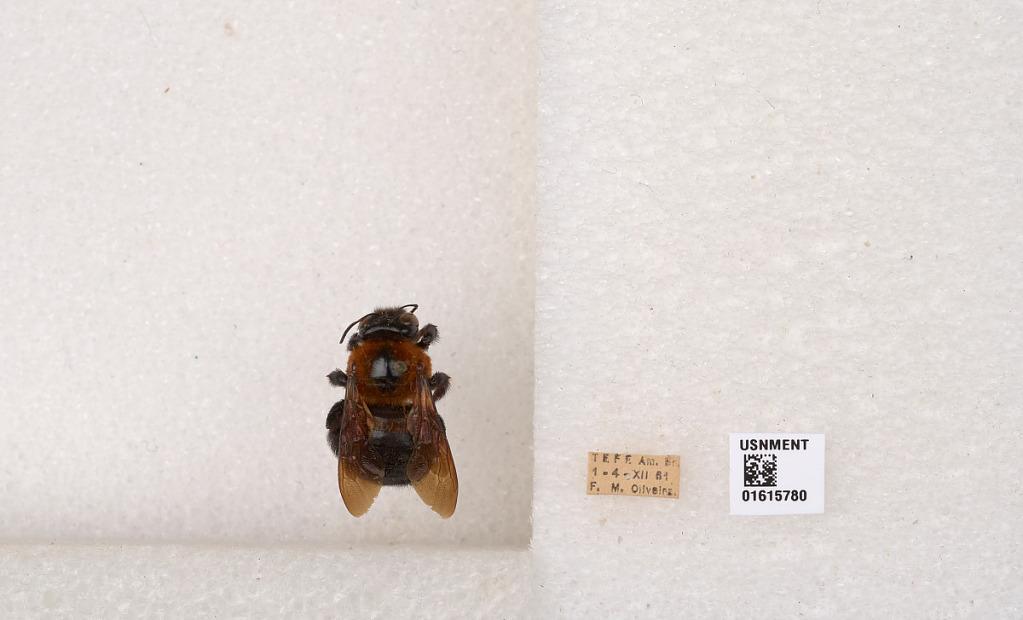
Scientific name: Xylocopa (Neoxylocopa) similis Smith
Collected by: F. Oliveira
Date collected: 1961-12-1
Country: Brazil
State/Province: Amazonas
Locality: Tefe